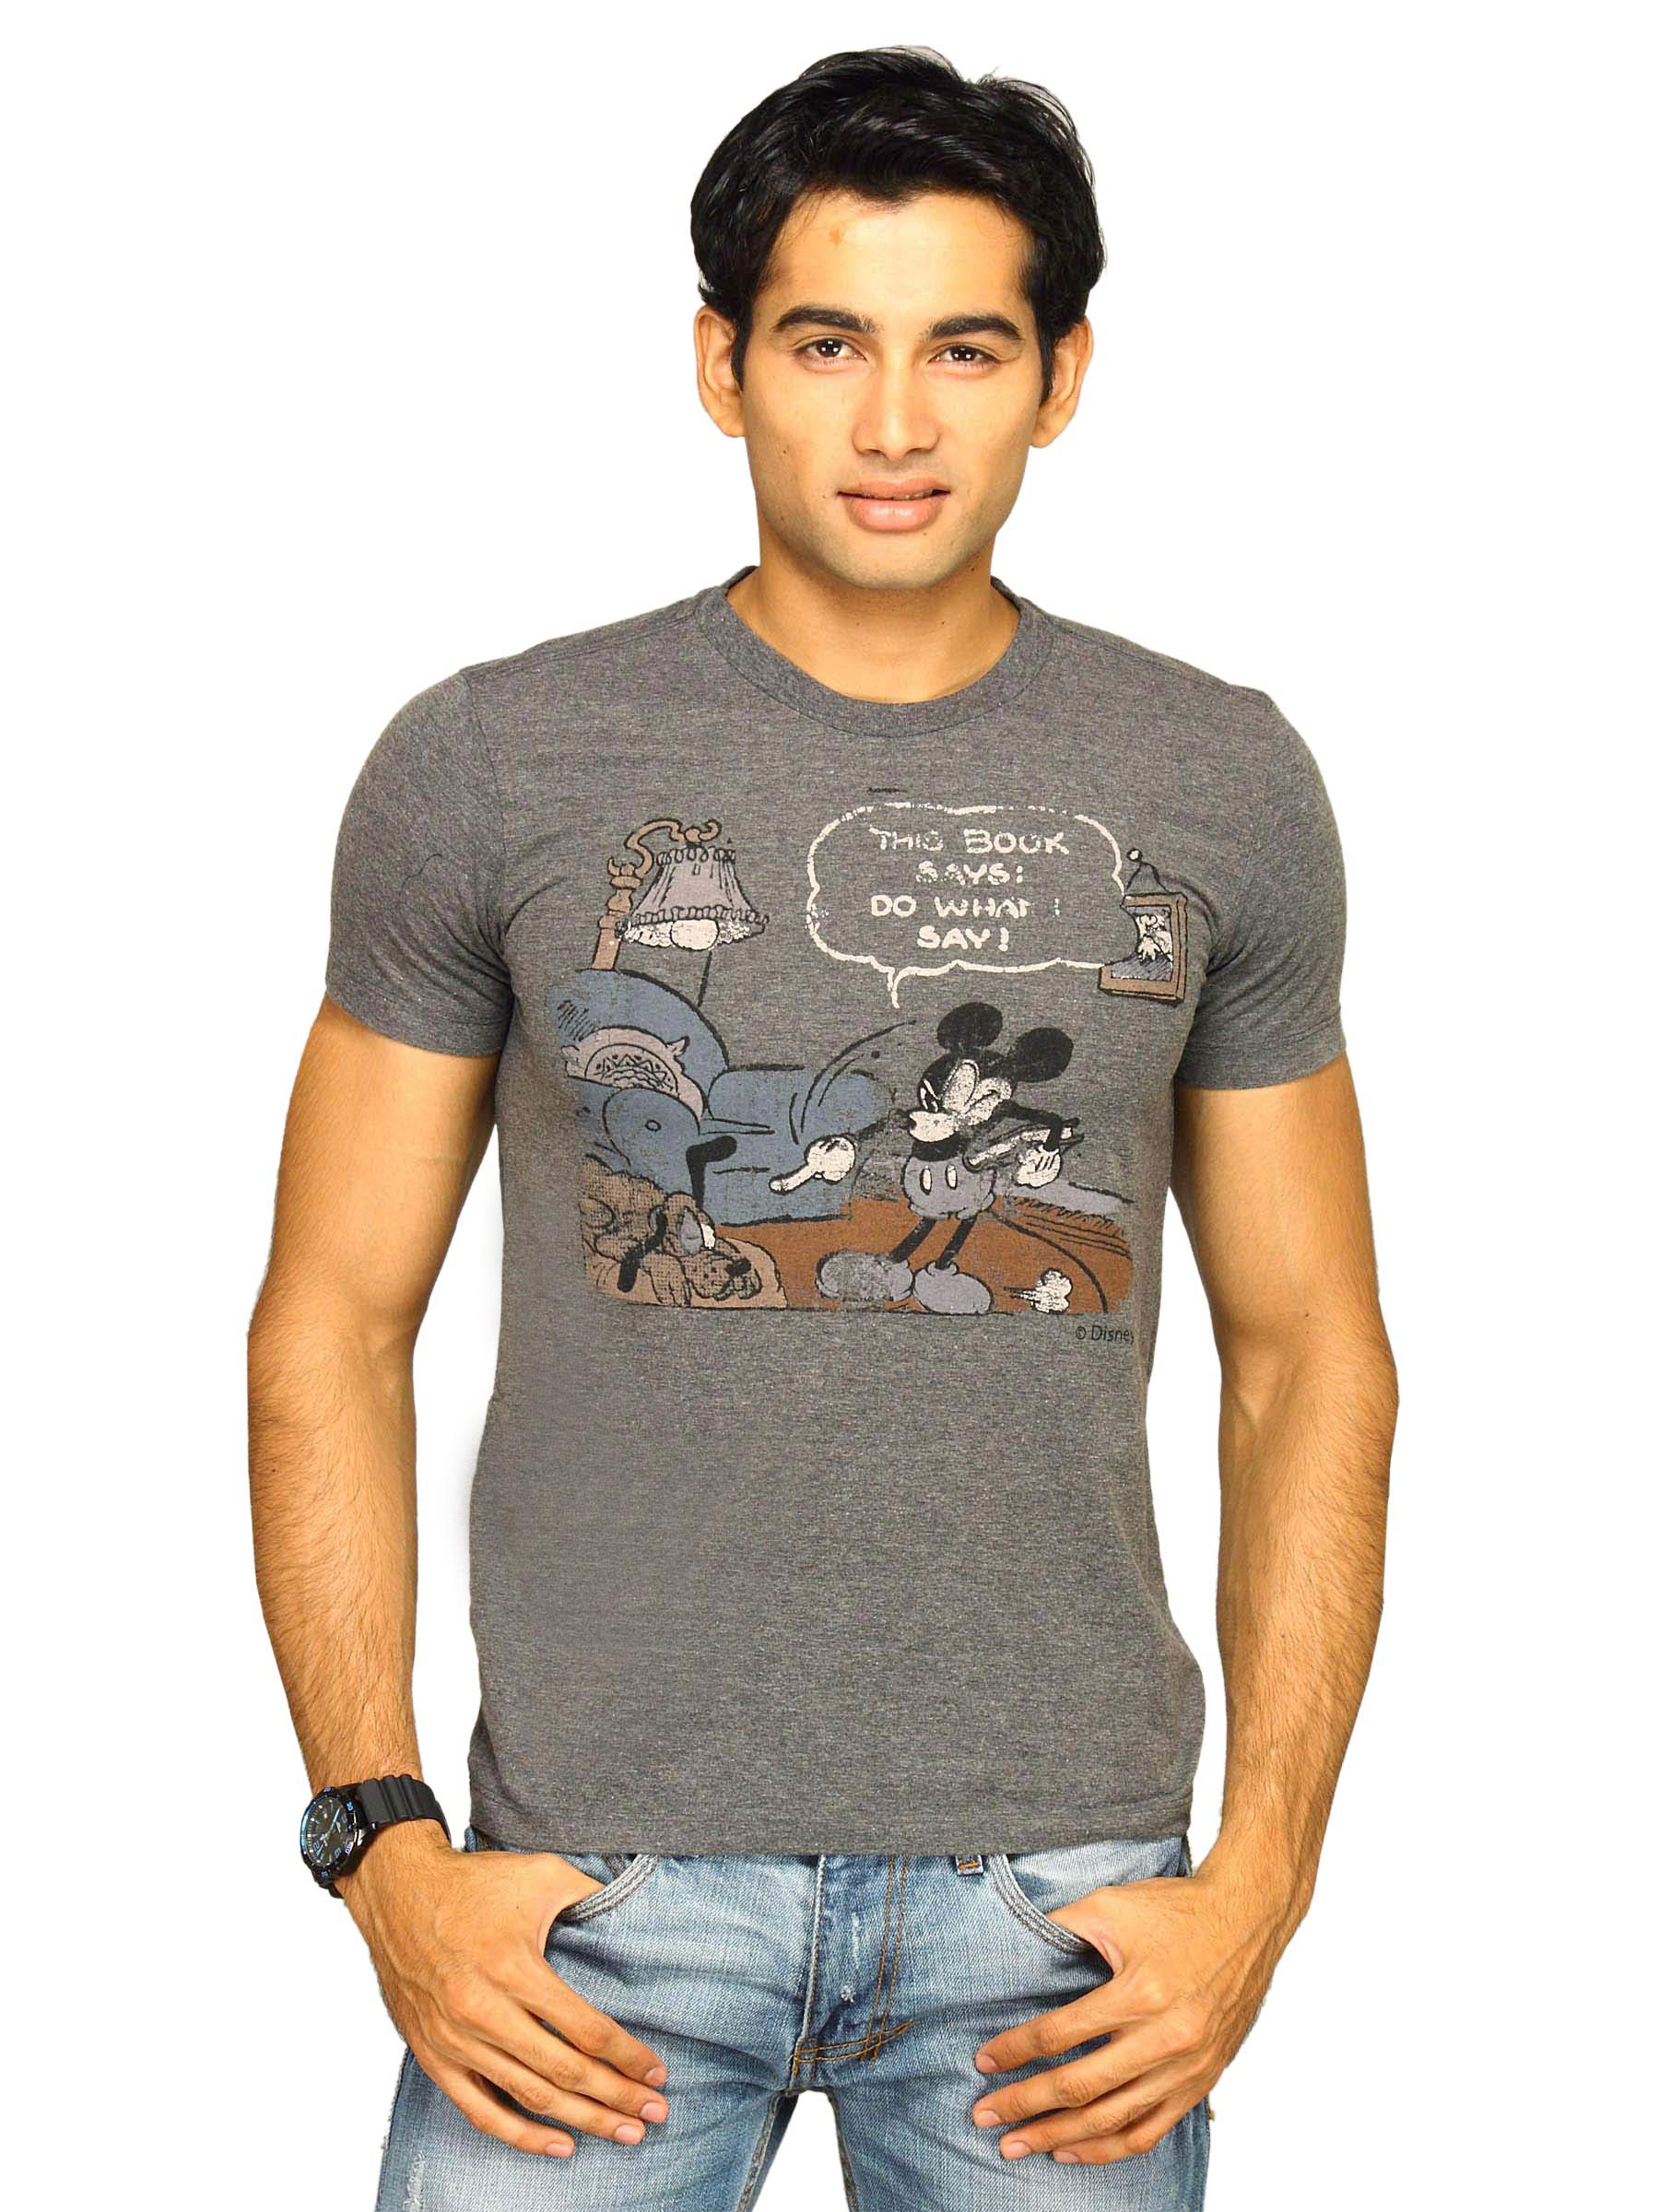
Mickey Men's Pluto Order Comic Charcoal T-shirt
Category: Apparel / Topwear / Tshirts
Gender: Men
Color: Grey
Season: Summer 2011
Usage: Casual